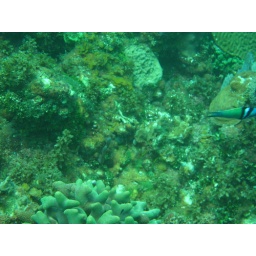
These striped fish were everwhere and liked to follow us around